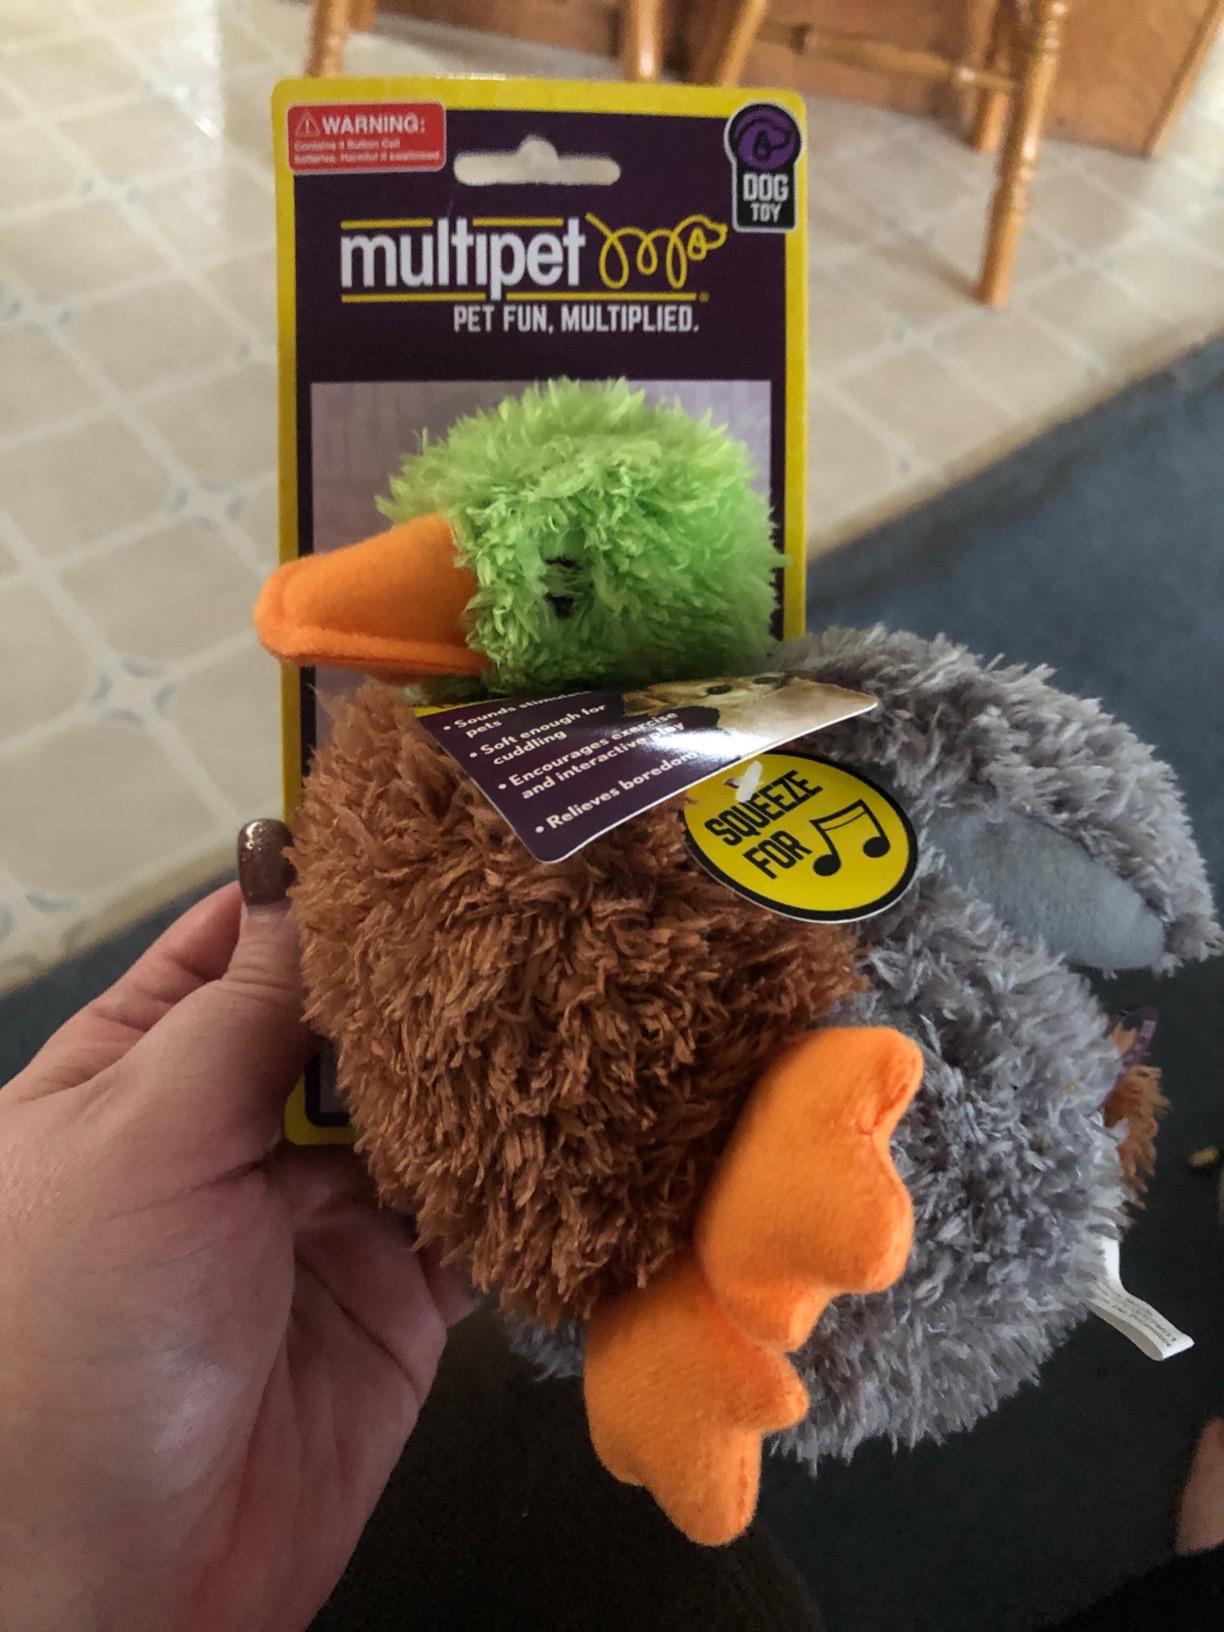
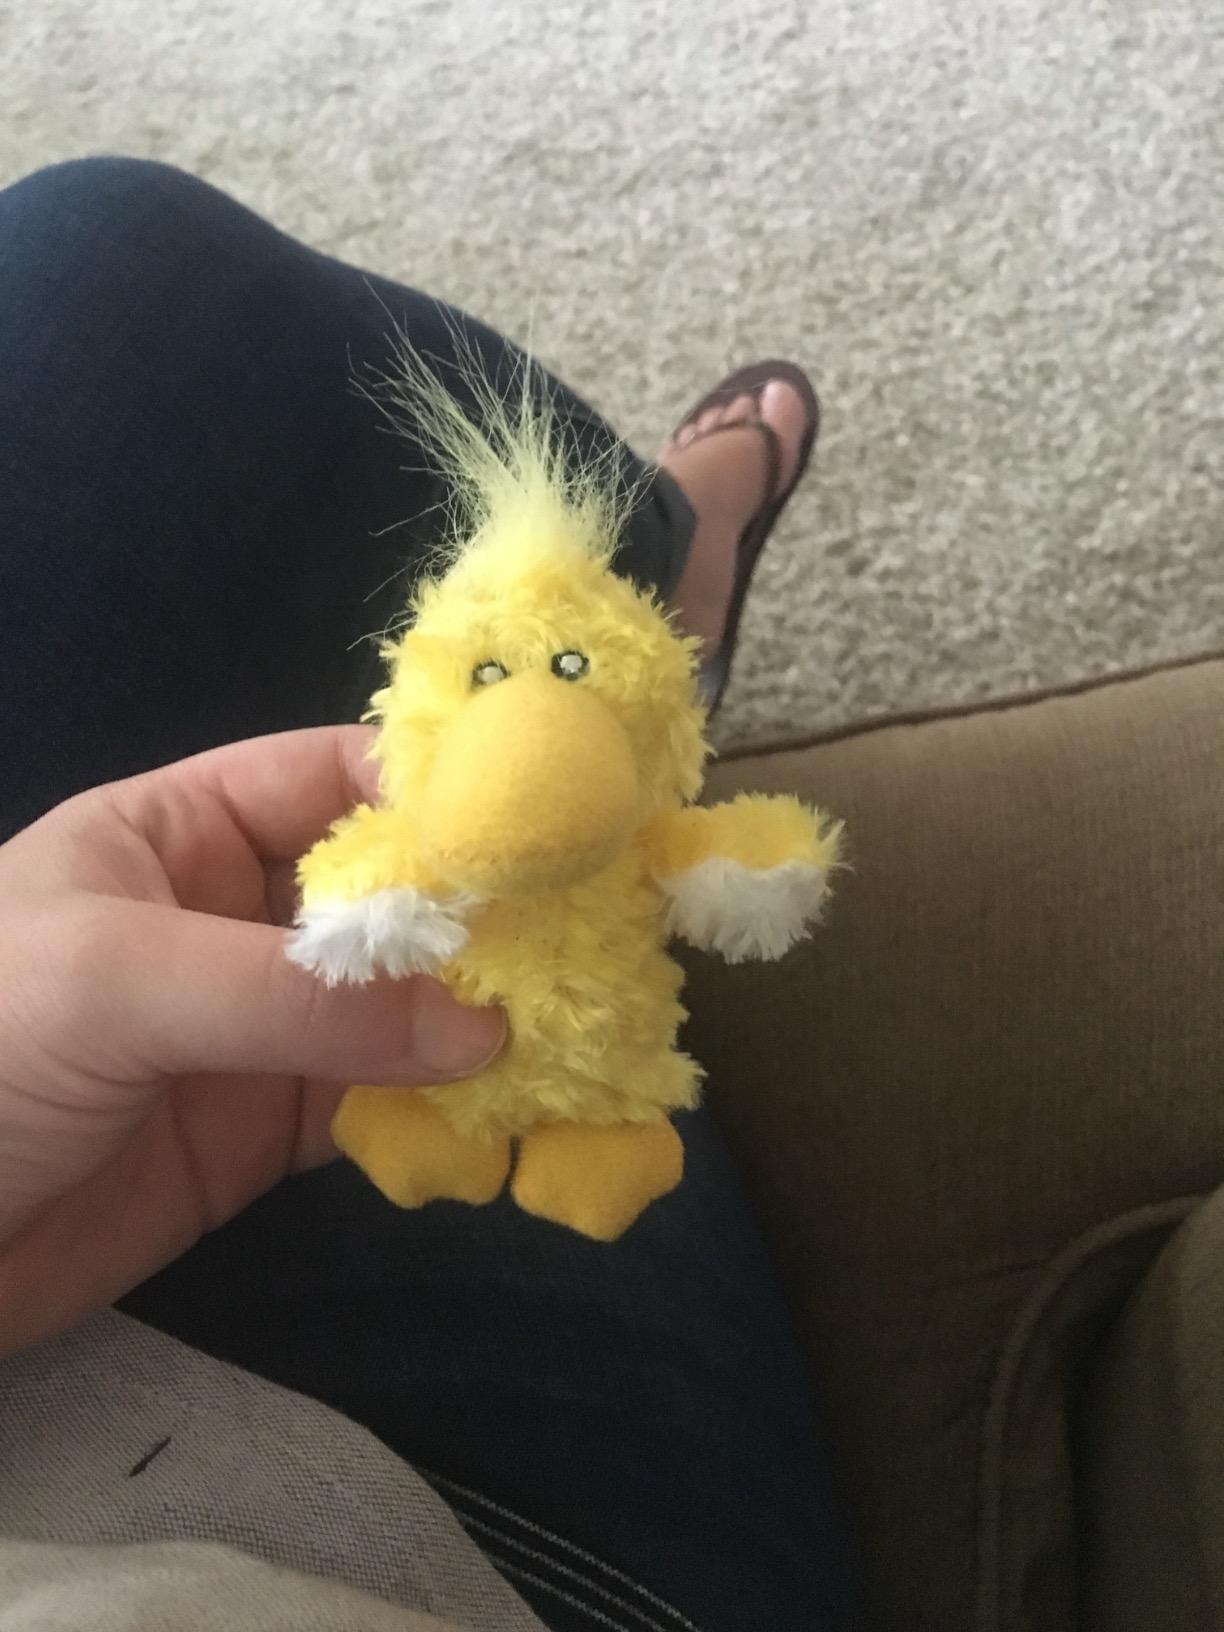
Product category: items_toy
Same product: no